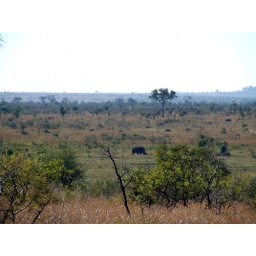
You can tell if it's a black or white rhino just by looking at it's lip and shoulder part.